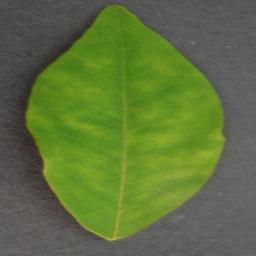
Label: Orange___Haunglongbing_(Citrus_greening)